Caroline Severance

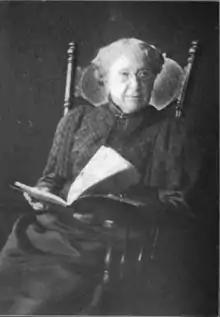
Caroline M. Severance (1903)

In 1911, when Californian women achieved the right to vote, Caroline Severance was lauded as the spiritual leader of the suffrage movement in Southern California, although her advanced age had limited her participation in the campaign. She was featured in every Los Angeles newspaper the day after the election. Although it has often been written that she was the first woman to register to vote in the state, this is not true. In fact, she registered a week after the election, when a registrar came to her home. She did, however, go to the polls the following year to vote in the presidential election, and in 1912, at the age of ninety-two she cast her vote for president, having worked for woman suffrage for more than sixty years. Although she told the press that she had voted for Theodore Roosevelt, it is just as likely that she voted for the Socialist candidate. As Joan Jensen wrote in "Women in the Life of Southern California", "By the time she died in 1914 she was firmly committed to a new radicalism. Had she lived on through World War 1, perhaps she would have been classed as a 'parlor Bolshevik,' dangerous pacifist, and pro-laborite, and her home watched carefully by members of the many Loyalty Leagues of Los Angeles."